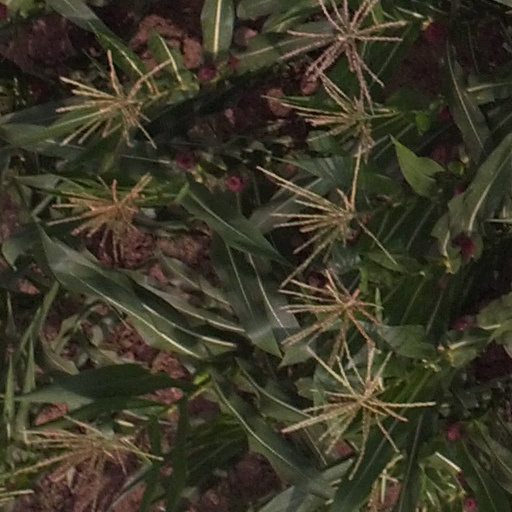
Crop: maize; corn